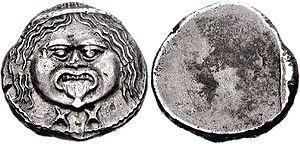
La numismatique étrusque est une branche de la numismatique qui s'occupe de l'étude de la monnaie frappée par les Étrusques.